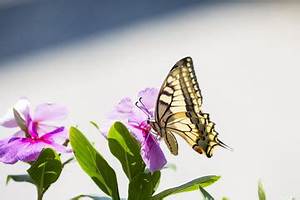
Label: farfalla